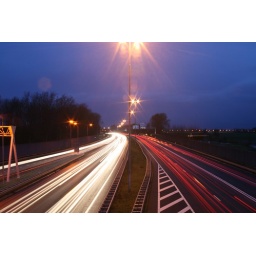
The A4 highway near Leiden around 5pm on a clear November day. Ultralong exposure!